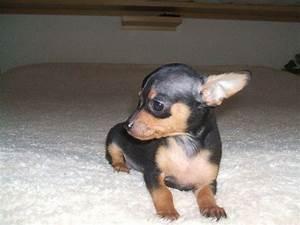
dog